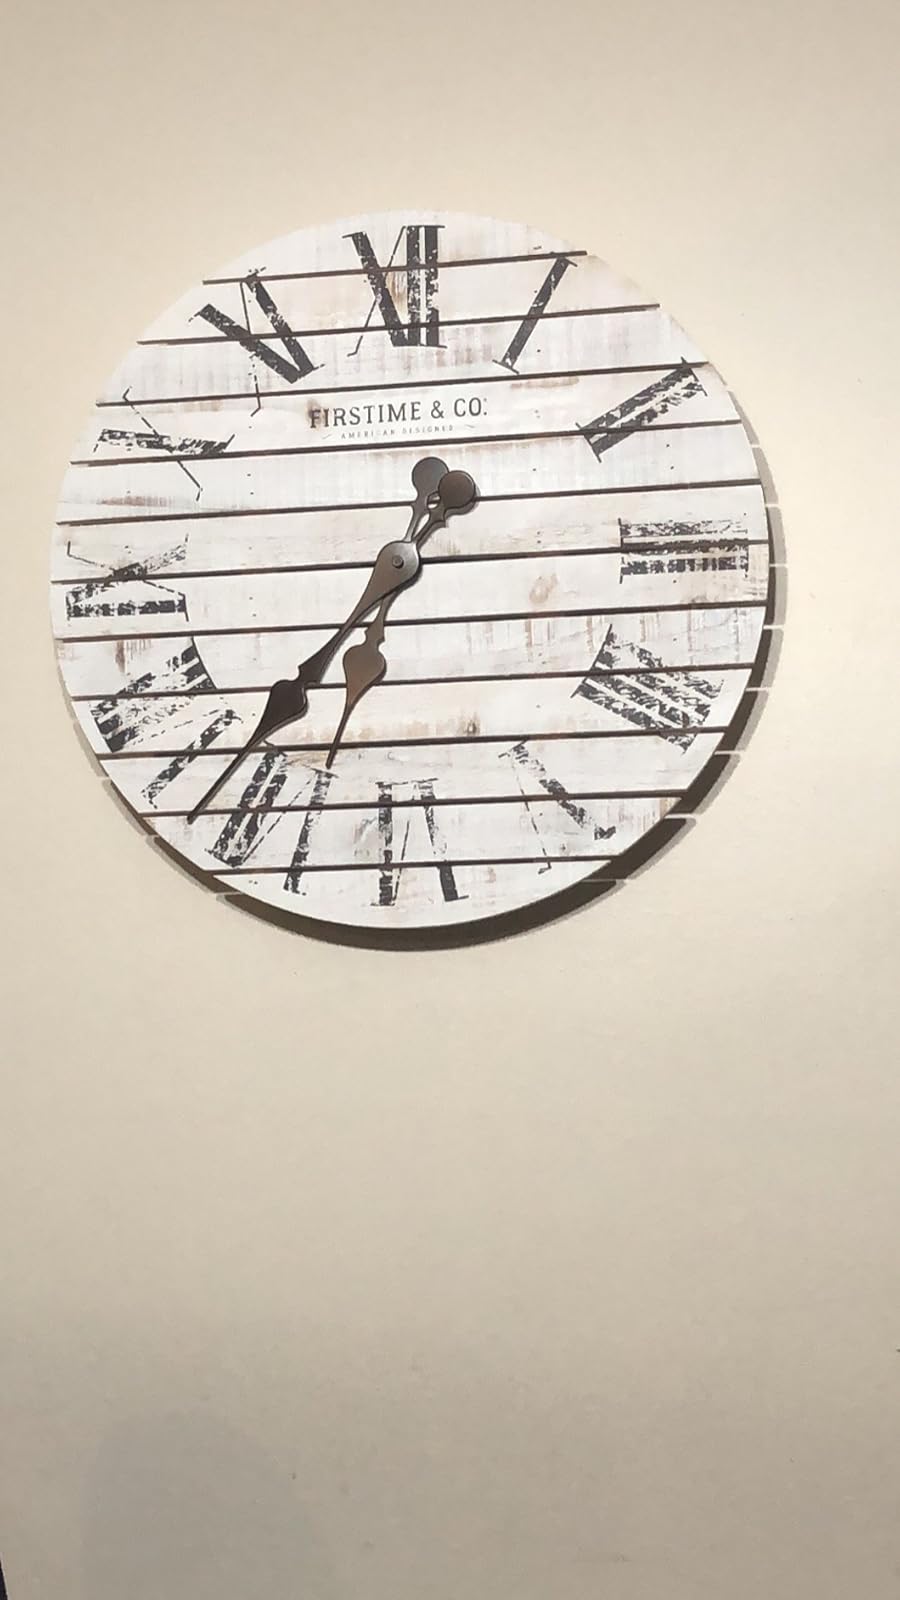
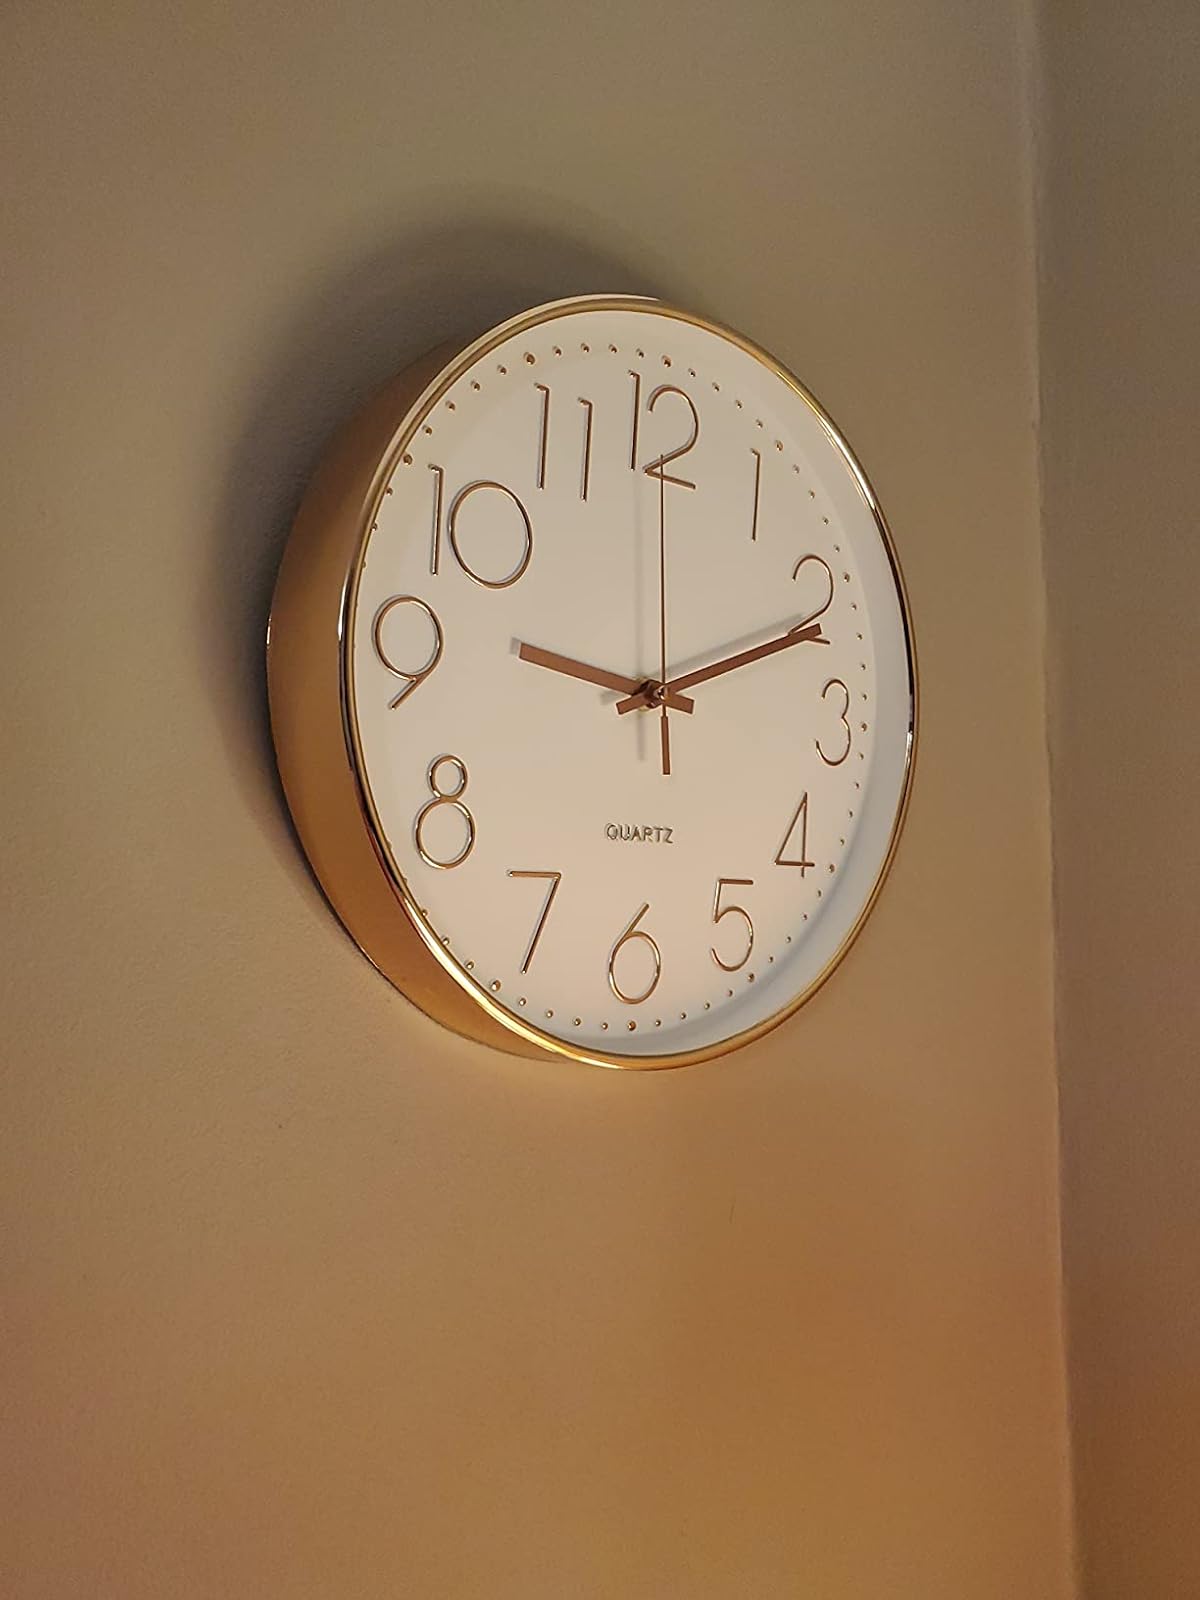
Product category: clock
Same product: no